Antoine Chintreuil

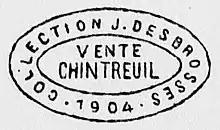
From the catalogue for the 1905 auction at the Hôtel Drouot: "All paintings and studies included in the sale of the Jean Desbrosses Collection bear this wax seal on the back on the frame."

In 1878, Émile Zola wrote of Chintreuil, "For a long time his talent was questioned or denied, but in reality it is considerable. Some of his paintings are magnificent: nature lives in them with its sounds, its scents, its play of light and shadow.…We can sense here a painter who strives to surpass the leaders of the landscape naturalist school and who, while remaining a faithful copyist of nature, tried to surprise it in special and difficult-to-capture moments."